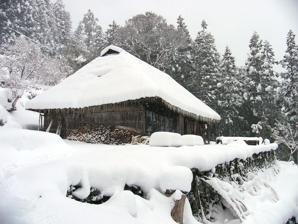
Building: Chiiori
Country: Japan
Year built: 1720
Edo period minka farmhouse in the Iya Valley, Tokushima, Japan Chiiori in winter Chiiori ( 篪庵 , House of the Flute ) is the name of an Edo period minka farmhouse in the Iya Valley , western Tokushima , Japan . Dating from around 1720, the house is believed to be the second oldest in Iya. (The oldest, nearby Kimura House, is designated an Important Cultural Property) Chiiori preserves its original structure, irori 囲炉裏 floor hearths, and pine floors blackened by hundreds of years of smoke from the irori. The house is unusual for farm houses in Japan because there are no ceilings (except over the small sleeping rooms). This was because for much of the Edo period, tobacco was a leading crop of Iya, and villagers used to hang the tobacco up in the rafters to smoke over the irori. Due to the lack of ceilings, Chiiori has a dramatic wide-open interior. Purchased by Alex Kerr in 1973, Chiiori features in Alex's book Lost Japan . Originally there was no road up to the house, so the only access was to walk an hour from the Iya River road below. Today there's a winding one-lane road access to the house. It is now the center of Chiiori Trust (a non-profit organization based in Iya Valley that is working toward solutions to the problems surrounding depopulation in rural Japan), and Chiiori Alliance (a company dedicated to the same goals). From 1997 to 2007, Kerr shared ownership of Chiiori with Mason Florence.  However, in summer of 2007, Kerr bought back Florence's share and since then Alex and the Chiiori Trust / Chiiori Alliance have managed the house. In 2012, Chiiori underwent a major restoration. Over the course of a year, the roof was re-thatched, walls and underfloor structure redone with damage repaired, earthquake protection incorporated, and amenities built in, such as plumbing, bath, toilets, lighting, and heating systems etc. However, most of these changes are invisible, and the thatch, irori, and old pine floors are as they've always been. Working as a consultant for Miyoshi City, of which Iya is a part, Alex went on to restore eight other thatched houses in the hamlet of Ochiai, further up the valley from Chiiori. Today Chiiori Alliance manages all nine houses as places for people to stay and for cultural events. Interior of Chiiori External links Official website 33°51′45″N 133°51′36″E / 33.86255°N 133.859908°E / 33.86255; 133.859908 This article about a Japanese building- or structure-related topic is a stub . You can help Wikipedia by expanding it . v t e